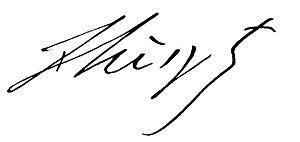
Franz Liszt est un compositeur, transcripteur et pianiste virtuose hongrois né le 22 octobre 1811 à Doborján, en Hongrie et mort le 31 juillet 1886 à Bayreuth, en Bavière.